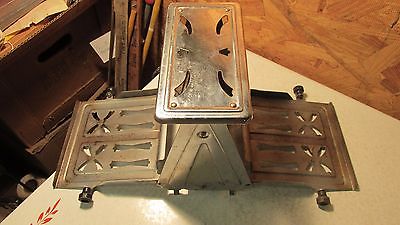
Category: toaster